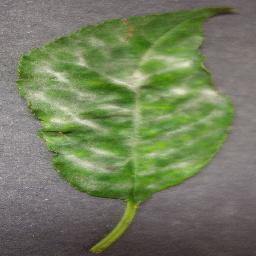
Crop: cherry
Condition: (including_sour)_powdery_mildew